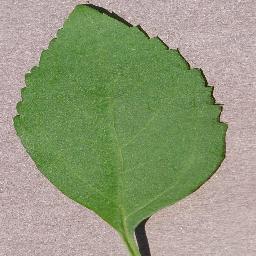
Label: Cherry___healthy